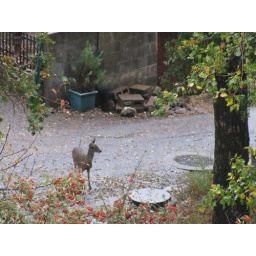
deer in my backyard. i took this picture from my friend cassies house she lives up the hill from me.